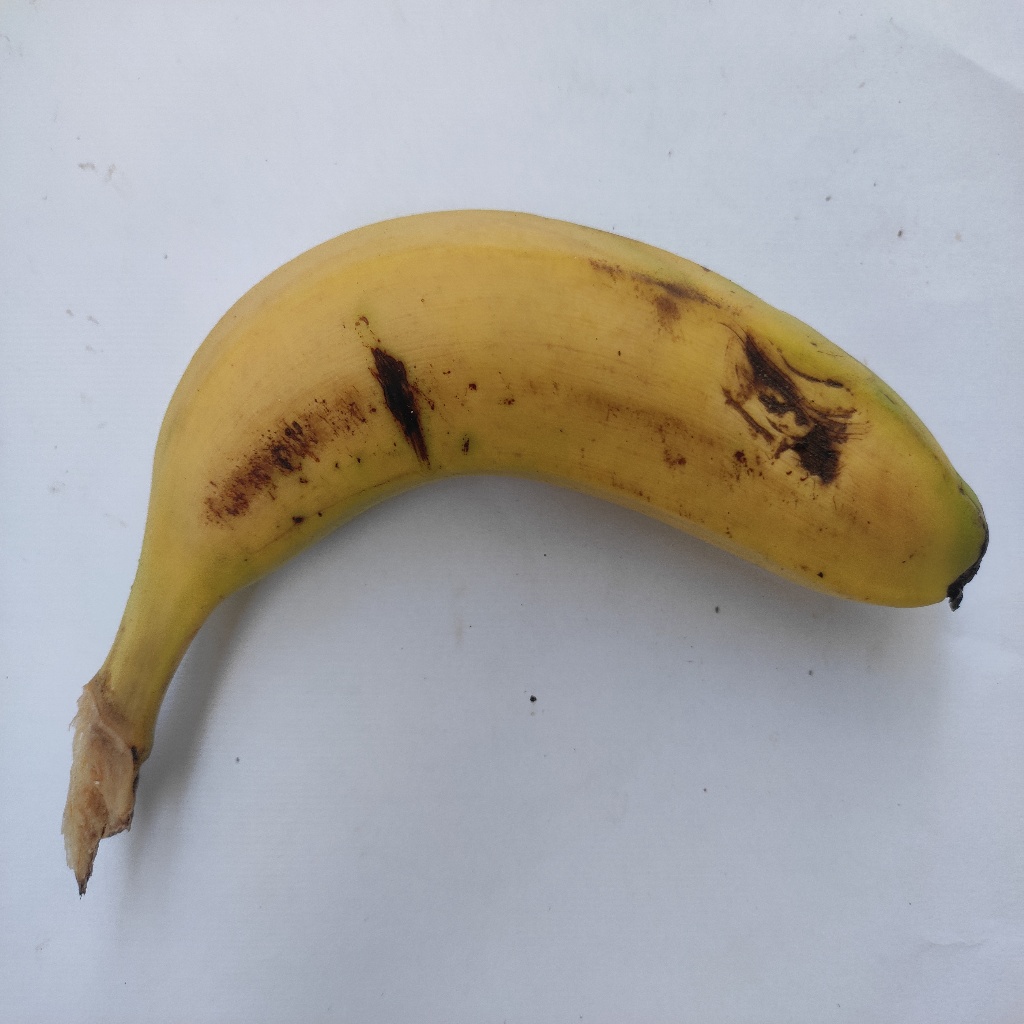
Crop: banana
Quality class: Class_A